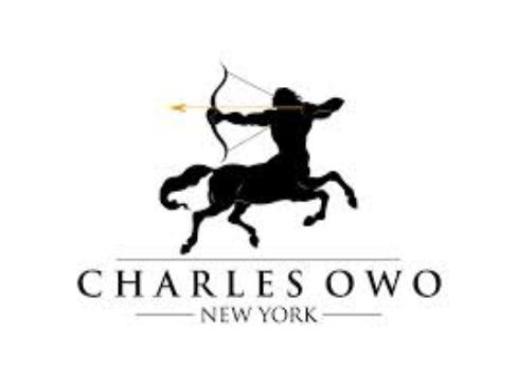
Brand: charles owo
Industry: Clothes